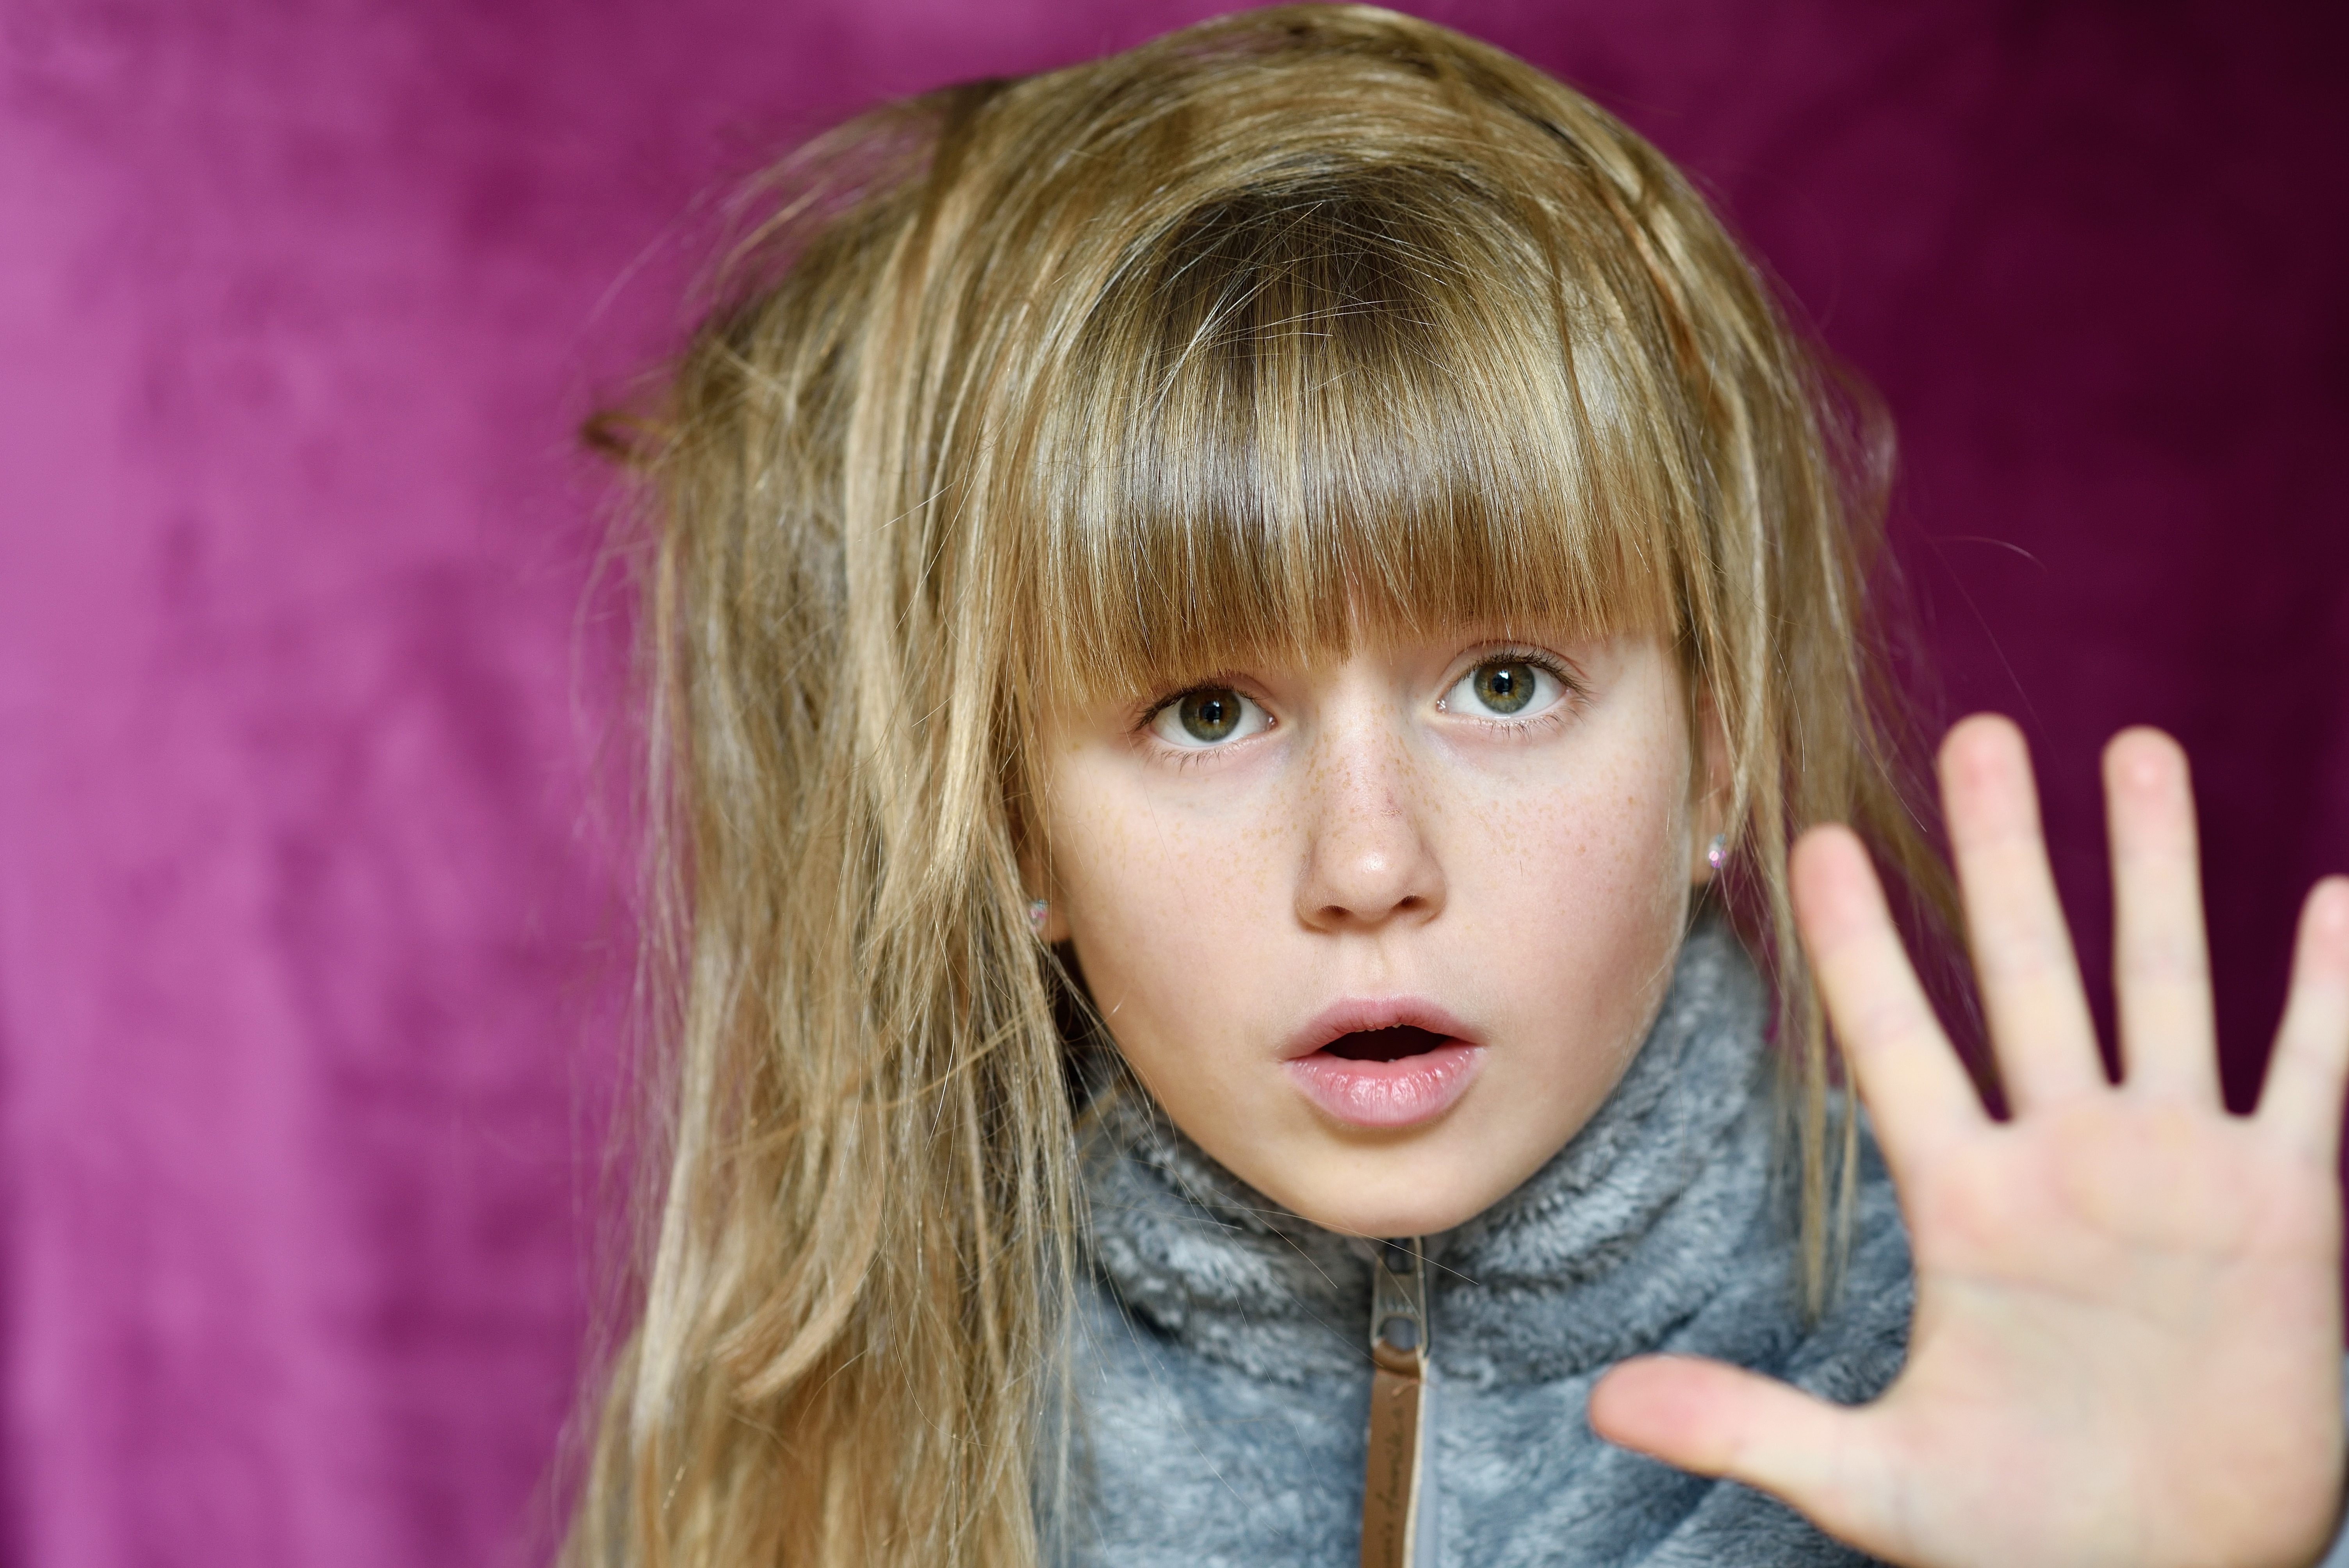
person, girl, hair, view, portrait, model, child, lady, pink, facial expression, hairstyle, smile, long hair, close up, face, nose, toddler, eye, head, skin, beauty, expression, blond, stop, organ, emotion, containing, brown hair, portrait photography